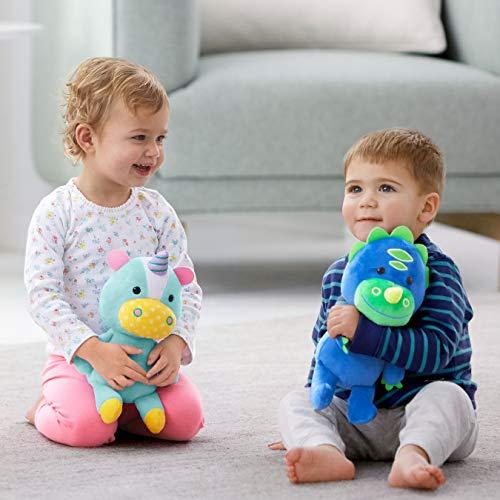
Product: Skip Hop Baby Plush Stuffed Animal Toy, Zoo Unicorn
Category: Toys & Games | Stuffed Animals & Plush Toys | Plush Figures
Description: Stuffed animal toy coordinates with signature Skip Hop ZOO characters.
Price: $15.00